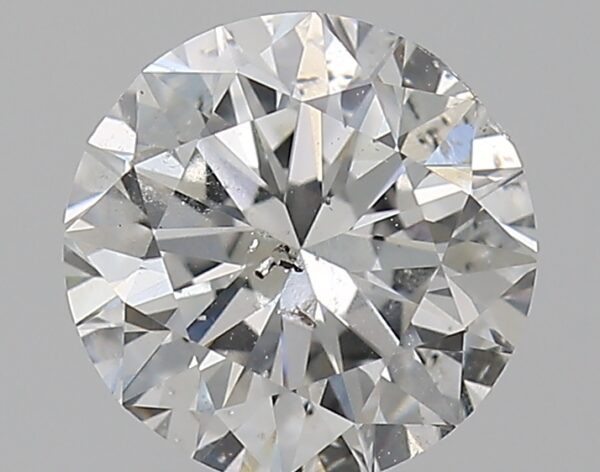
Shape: round
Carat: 1
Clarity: SI2
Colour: H
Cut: VG
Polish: EX
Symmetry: VG
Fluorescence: ST
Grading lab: GIA
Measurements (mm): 6.23 x 6.29 x 4